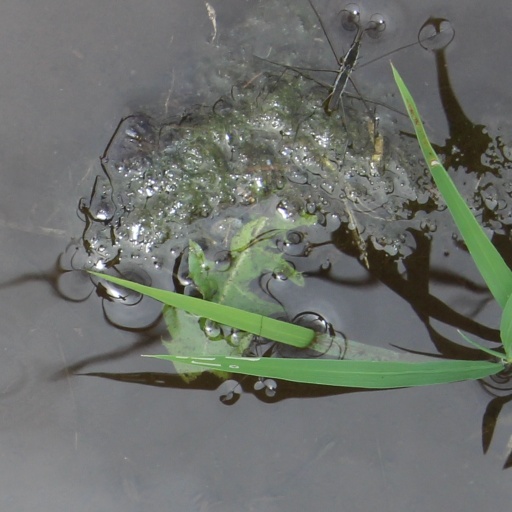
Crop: rice